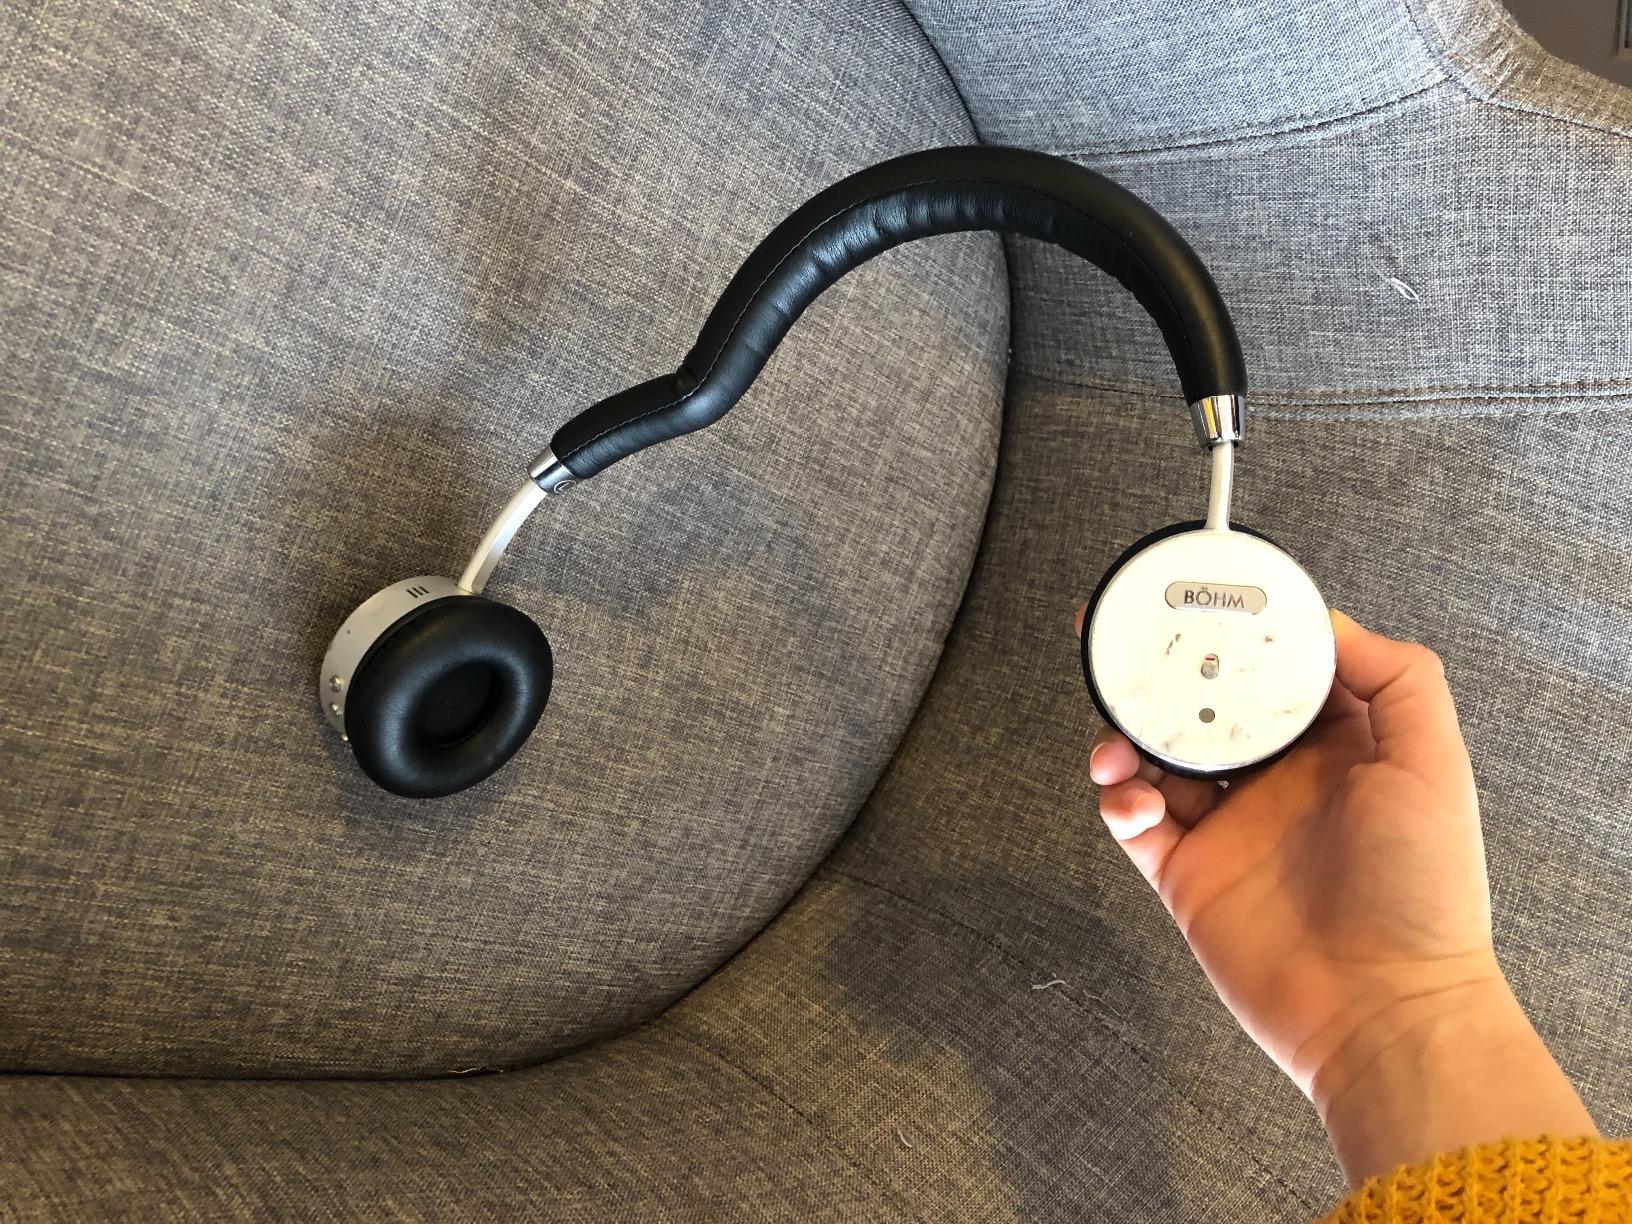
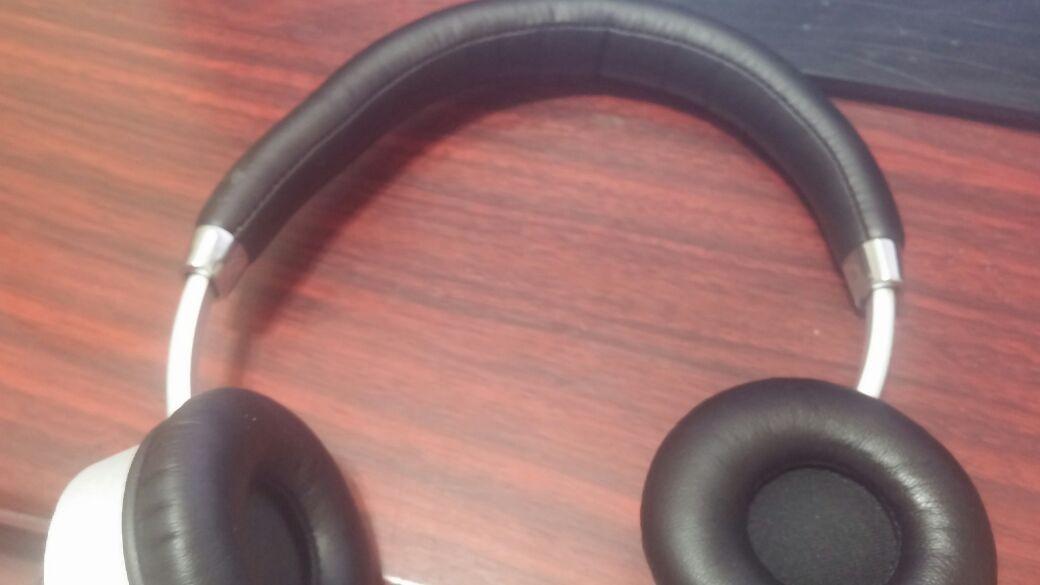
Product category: headphones
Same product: yes